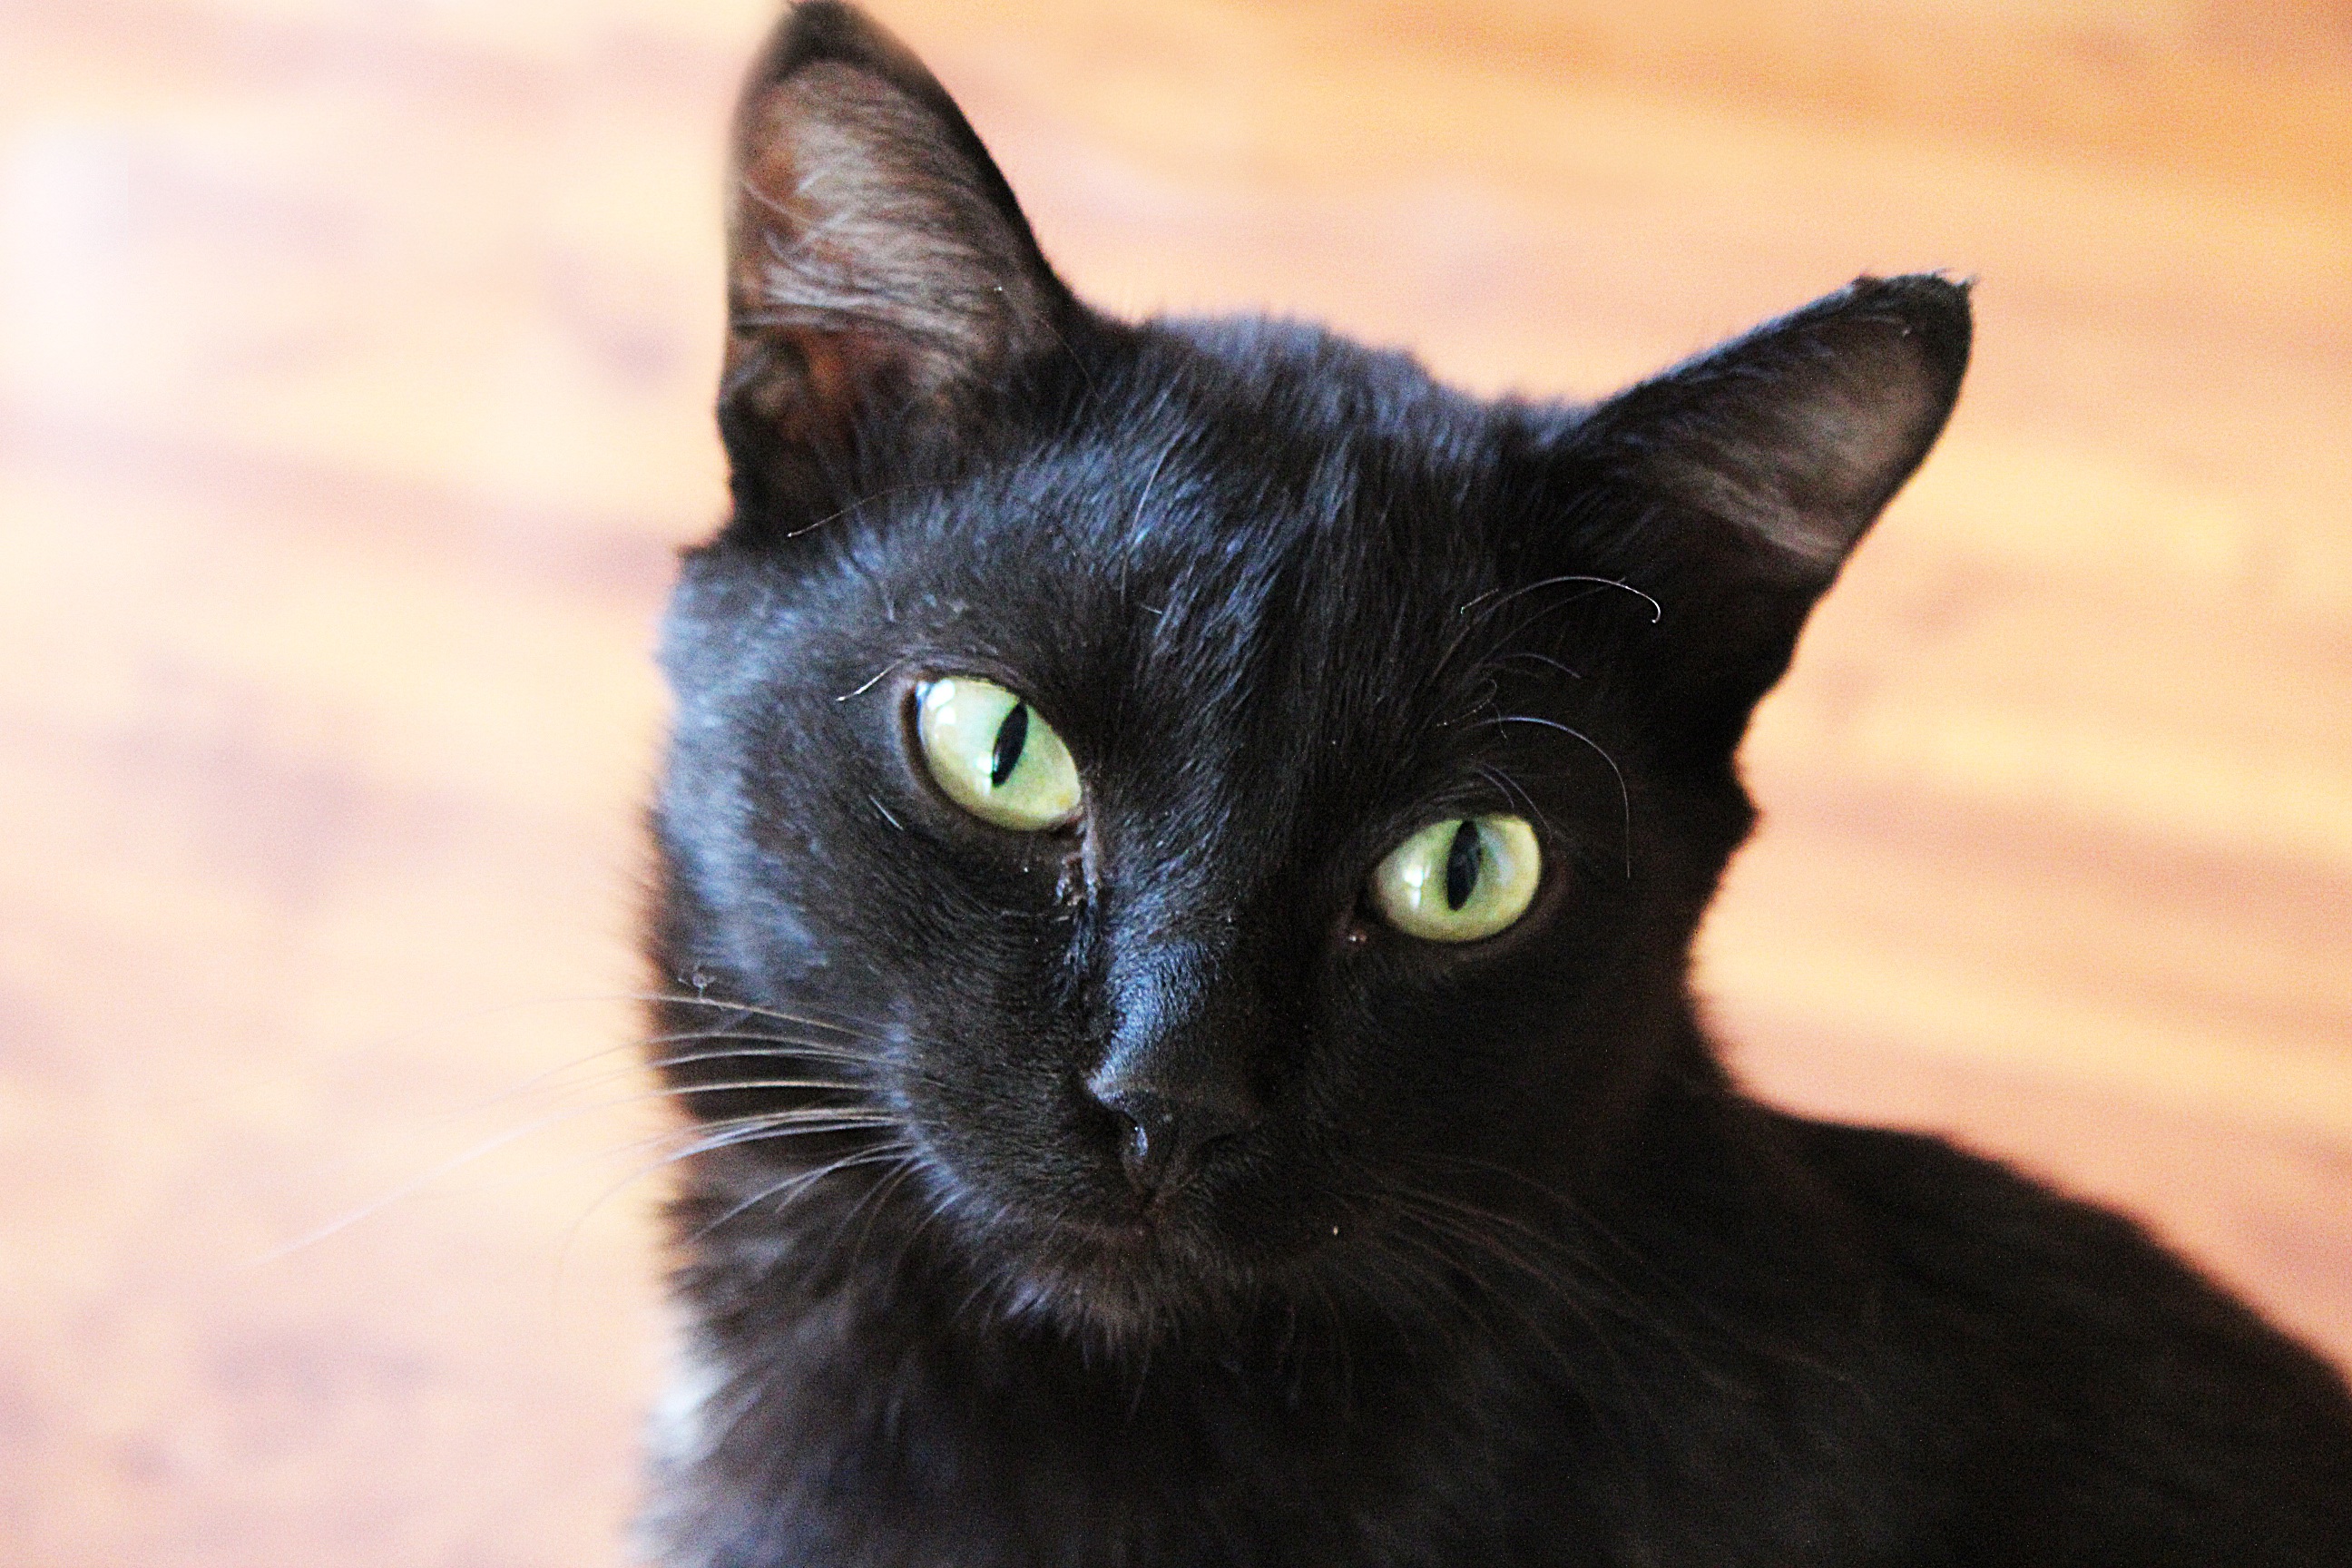
animal, pet, portrait, cat, mammal, black cat, black, closeup, fauna, close up, nose, whiskers, vertebrate, bombay, burmese, european shorthair, cat person, small to medium sized cats, cat like mammal, carnivoran, nebelung, domestic short haired cat, domestic long haired cat